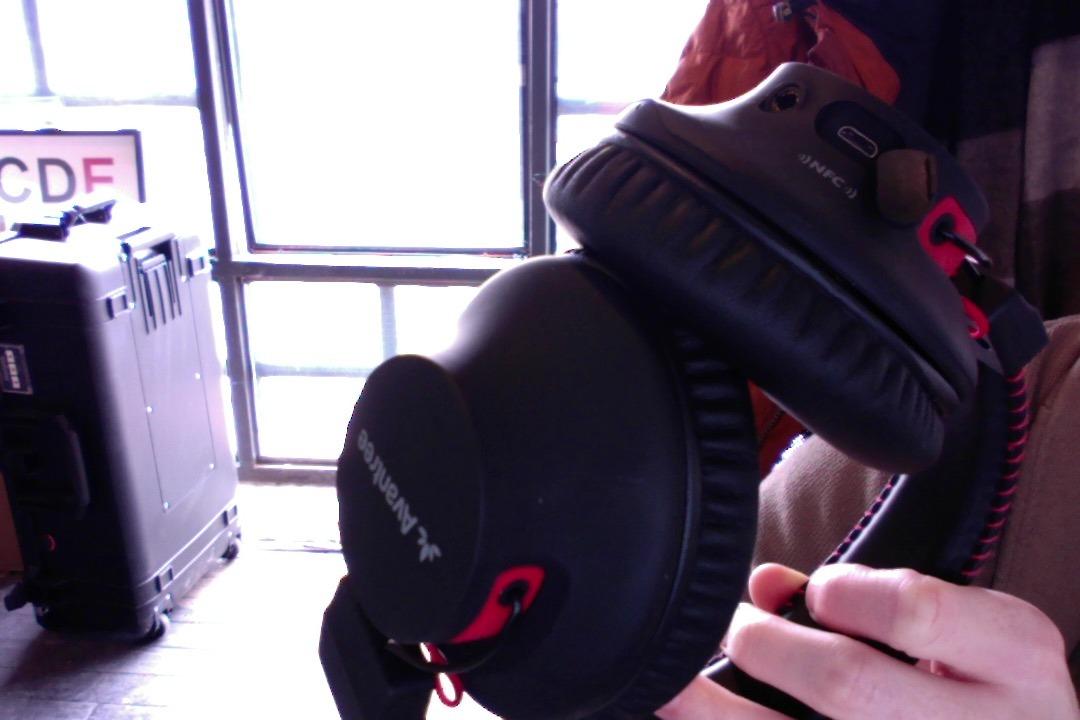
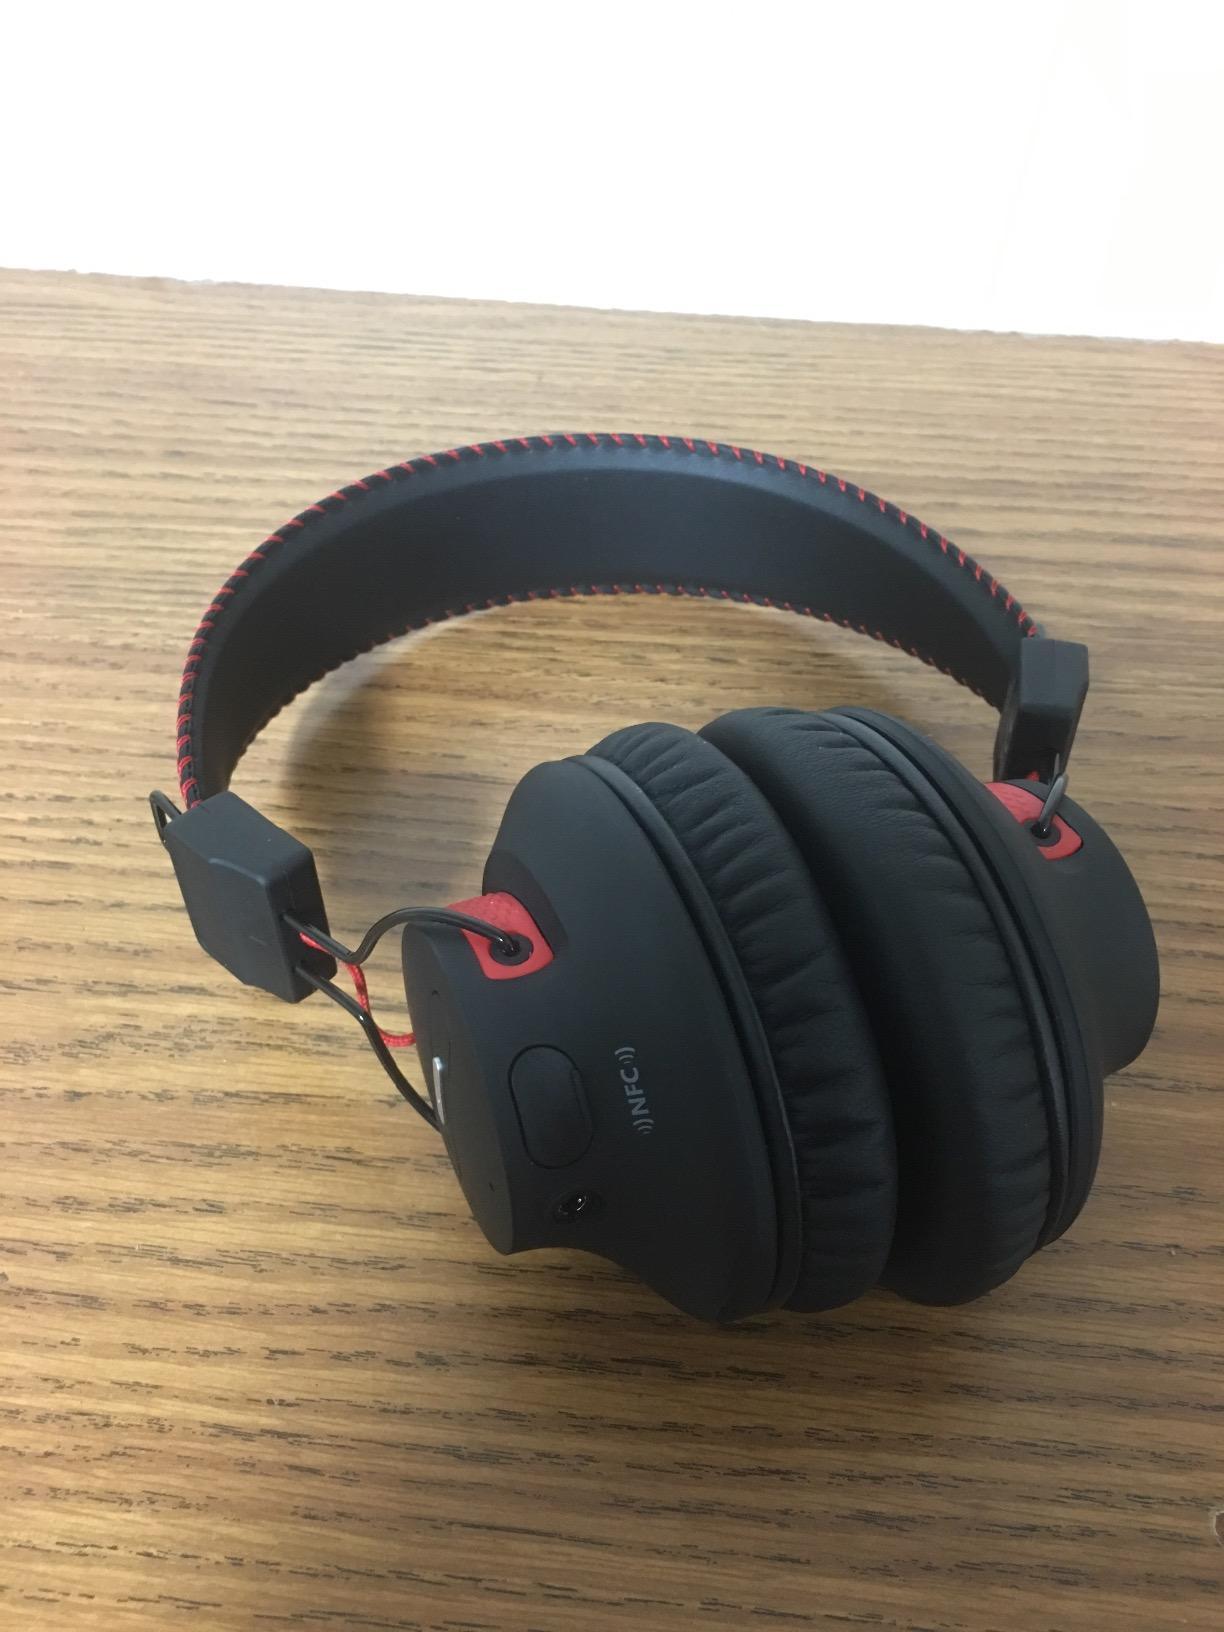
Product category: headphones
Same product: yes